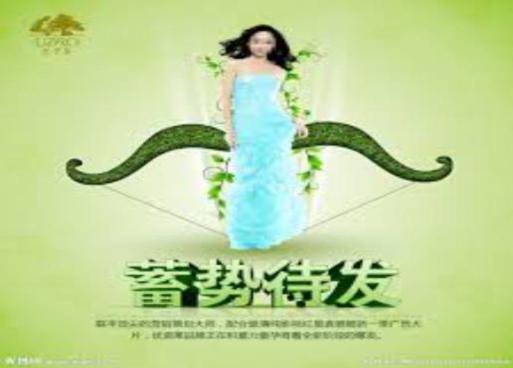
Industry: Necessities